Infrared astronomy

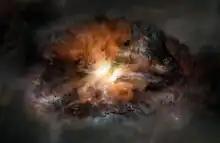
Artist impression of galaxy W2246-0526, a single galaxy glowing in infrared light as intensely as 350 trillion Suns.

Like all other forms of electromagnetic radiation, infrared is utilized by astronomers to study the universe. Indeed, infrared measurements taken by the 2MASS and WISE astronomical surveys have been particularly effective at unveiling previously undiscovered star clusters. Examples of such embedded star clusters are FSR 1424, FSR 1432, Camargo 394, Camargo 399, Majaess 30, and Majaess 99. Infrared telescopes, which includes most major optical telescopes as well as a few dedicated infrared telescopes, need to be chilled with liquid nitrogen and shielded from warm objects. The reason for this is that objects with temperatures of a few hundred kelvins emit most of their thermal energy at infrared wavelengths. If infrared detectors were not kept cooled, the radiation from the detector itself would contribute noise that would dwarf the radiation from any celestial source. This is particularly important in the mid-infrared and far-infrared regions of the spectrum.